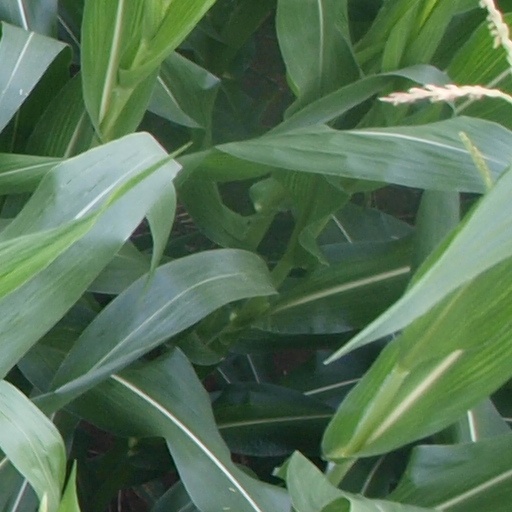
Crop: maize; corn